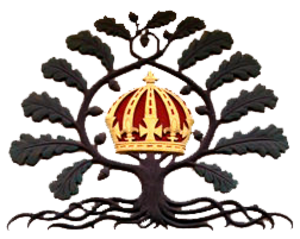
Tory
Den kongelige eg er et fornemt symbol på toryerne.
Tory er et udtryk, der anvendes om forskellige politiske partier i engelsktalende lande.